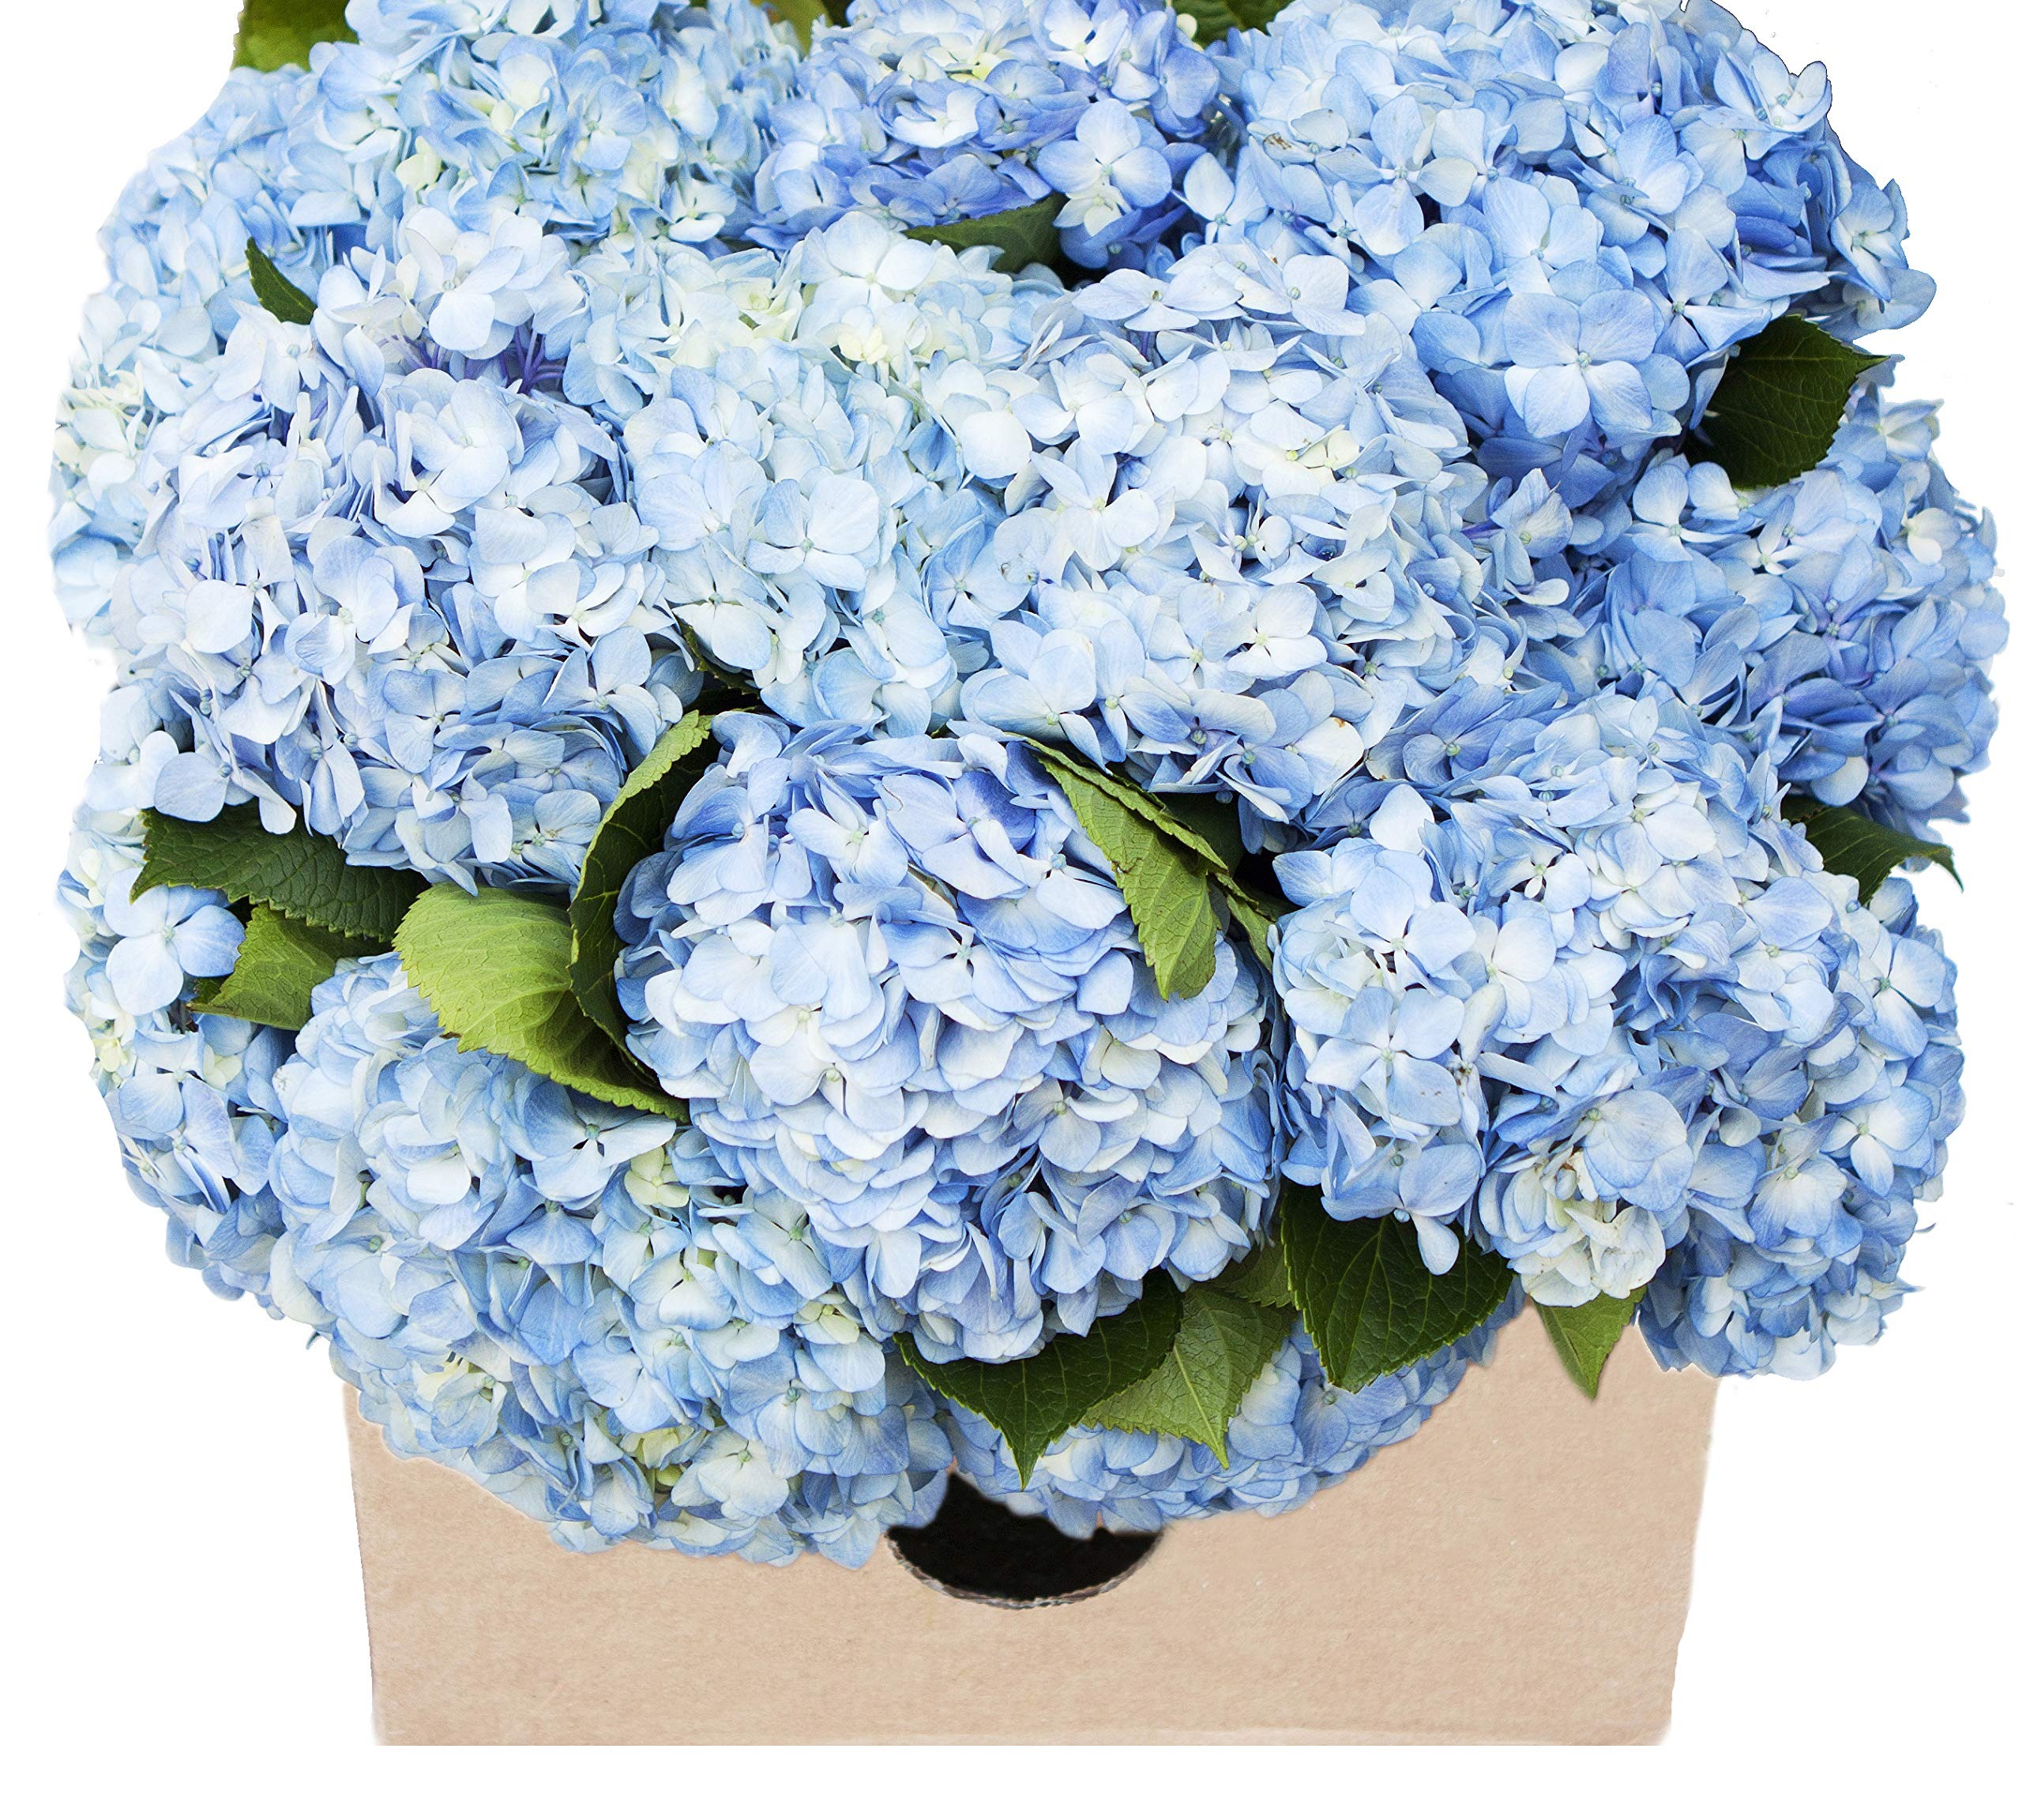
Item Name: Blooms2Door Flowers - Mother's Day Collection - 30 Blue Hydrangeas without vase (Naturally Colored, Premium Quality) I Gift for Birthday, Anniversary, Thank You, Mother’s Day Fresh Flowers.
Bullet Point 1: Composition: The bloom collection includes fresh 30 Blue Hydrangeas without vase. We ship in a specially designed box that protects the flowers during transit.
Bullet Point 2: Fresh Flowers: Our fresh flower bouquets are shipped in their bud stage, ensuring easier transport and longer-lasting blooms. The flowers will fully open within 2–3 days.
Bullet Point 3: Gift Note: To ensure your gift inlcudes your information for the recipient, At checkout, please check off "THIS IS A GIFT" or "ADD A GIFT RECEIPT" and please include your name in the message.
Bullet Point 4: Care and Handling: To ensure your flowers thrive, remove your bouquet from its wrap, cut them by 1 inches at an angle, and place them in a vase filled with fresh luke warm water.
Bullet Point 5: Fresh flowers for Birthdays, Get Well Gift for Women, Anniversary, Graduation, Sympathy, Congratulations, Thank You, or Just Because
Value: 30.0
Unit: Count

Price: 86.94